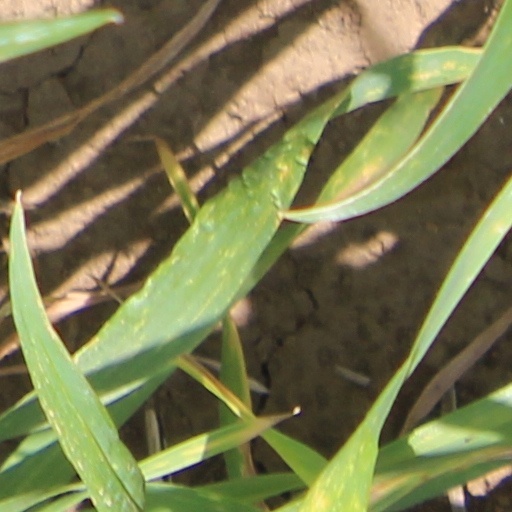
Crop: wheat